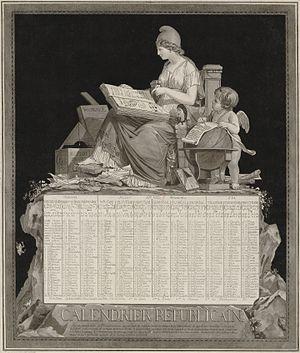
De 1790 à 1798, le Carnaval de Paris est interdit.
Le calendrier républicain, ou calendrier révolutionnaire français, est un calendrier créé pendant la Révolution française et utilisé de 1792 à 1806, ainsi que brièvement durant la Commune de Paris. Il entre en vigueur le 15 vendémiaire an II, mais débute le 1ᵉʳ vendémiaire an I, lendemain de la proclamation de l'abolition de la monarchie et de la naissance de la République, déclaré premier jour de l'« ère des Français ».
Les clochers républicains entendent marquer la volonté républicaine des élus.
La Terreur est le terme communément employé pour désigner une période de la Révolution française entre 1793 et 1794. Elle est caractérisée par la mise en place d'un gouvernement révolutionnaire, centré sur le comité de salut public et le comité de sûreté générale. Cette suspension temporaire du gouvernement de la convention a pour but de faire face aux multiples troubles que connaît alors la France : révolte fédéraliste, insurrection vendéenne, guerre extérieure menée par les puissances monarchistes d'Europe. La terreur se caractérise ainsi par un État d'exception destiné à endiguer militairement, politiquement, et économiquement la crise multiple à laquelle le pays est alors confronté.
La chronologie est une science de dates et d'événements historiques ou succession d'événements dans le temps. Considérée comme une discipline auxiliaire de l’histoire, la chronologie est une manière d'appréhender l'histoire par les événements.